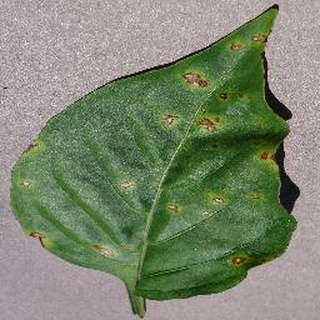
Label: bell_pepper_bacterial_spot